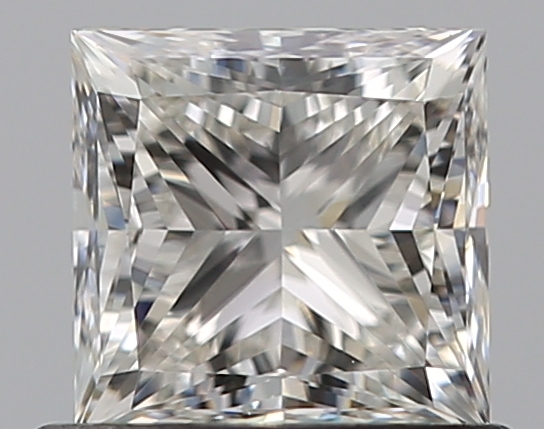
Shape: princess
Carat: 0.65
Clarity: VS1
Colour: I
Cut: EX
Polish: EX
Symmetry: VG
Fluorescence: N
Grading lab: GIA
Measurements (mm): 4.66 x 4.58 x 3.37